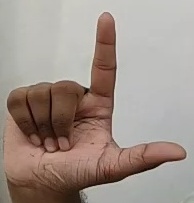
ASL sign: L